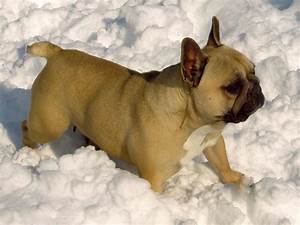
Label: dog